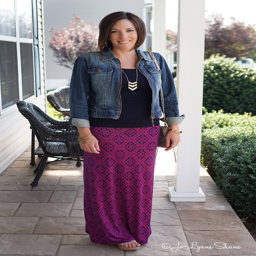
fashion over 40 : how to style garment